Caria (butterfly)

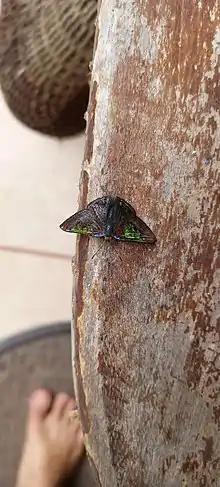
Butterfly of the genus Caria

Caria is a genus in the family Riodinidae. They are resident in the Americas.